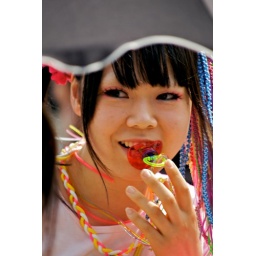
A girl with a red pacifier near the Harajuku subway station